Forest Heights, Knoxville

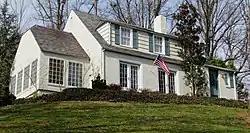

Forest Heights is a neighborhood in Knoxville, Tennessee. It is located in West Knoxville, surrounded by the concurrent Interstates 40 and 75 to the north, Highland Memorial Cemetery to the west, and Sutherland Avenue to the south. The oldest parts of the neighborhood along Forest Hills Boulevard have been listed on the National Register of Historic Places as the Forest Hills Boulevard Historic District.